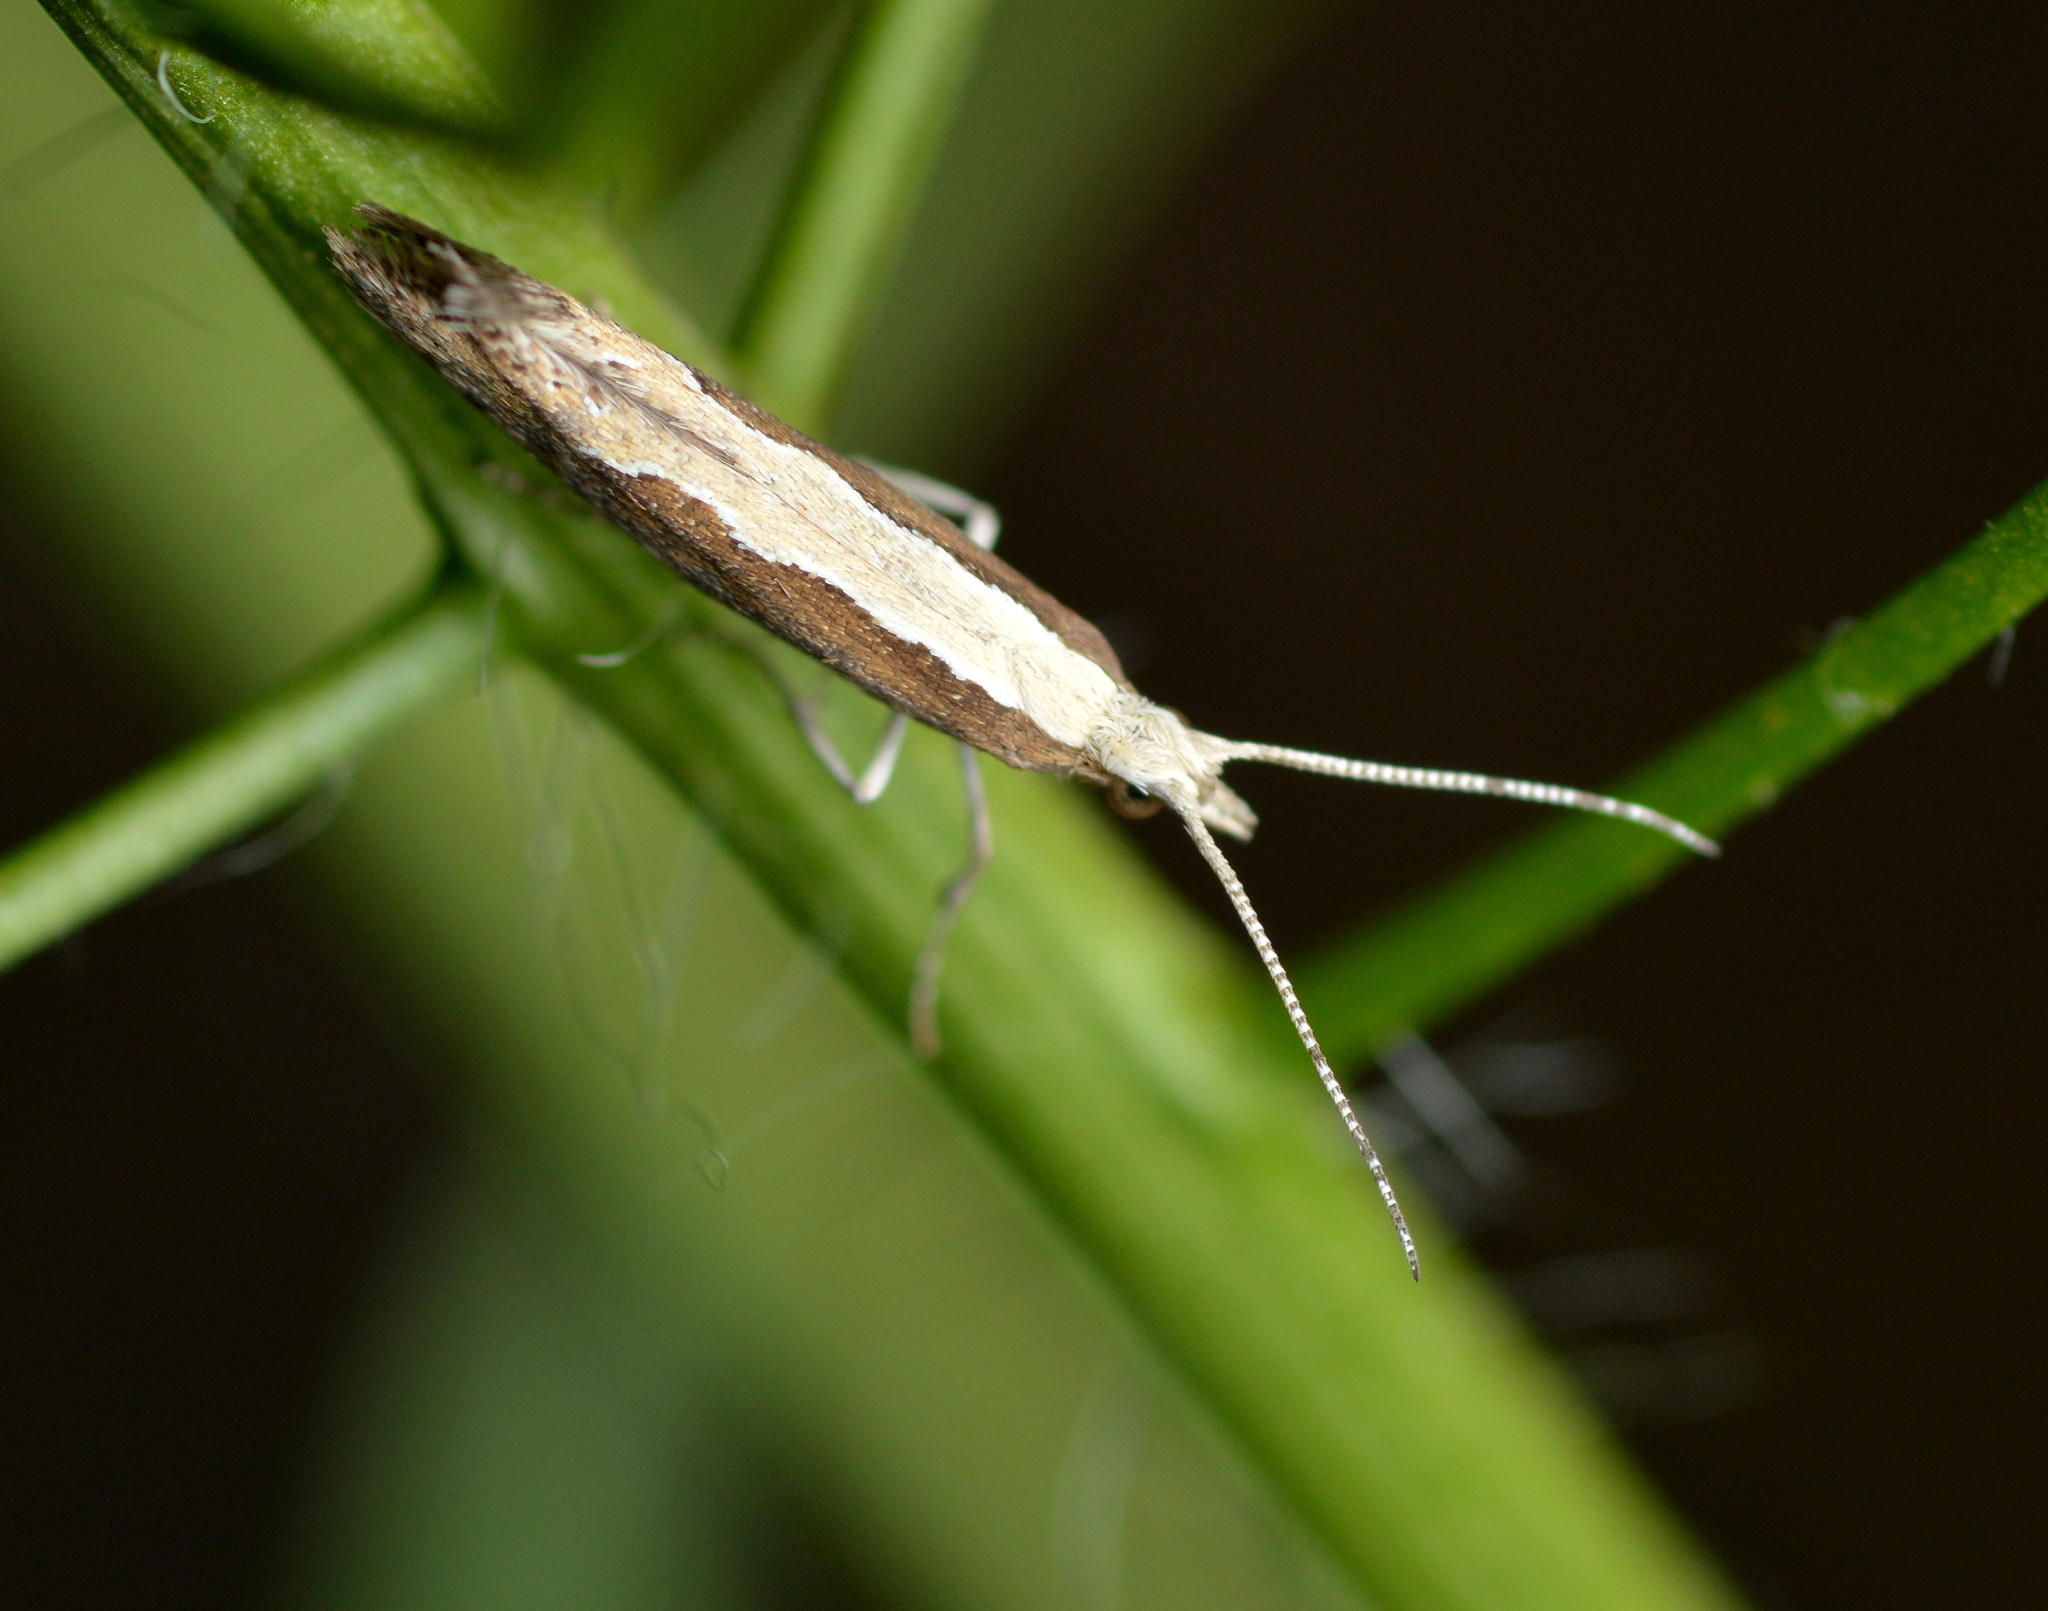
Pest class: diamondback_moth